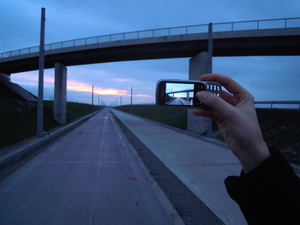
Billede
Optagelse med mobiltelefon af et billede
Et billede er noget kunstigt fremstillet, som gengiver udseendet af et objekt – ofte et fysisk objekt eller en person. Et billede er ikke nødvendigvis kunstigt fremstillet, et genskin skabt af lys der falder naturligt, fx sollys, vil ikke være kunstigt fremstillet da det er skabt af et naturligt fænomen uden hjælp eller opsæting af mennesker.